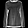
Label: Shirt